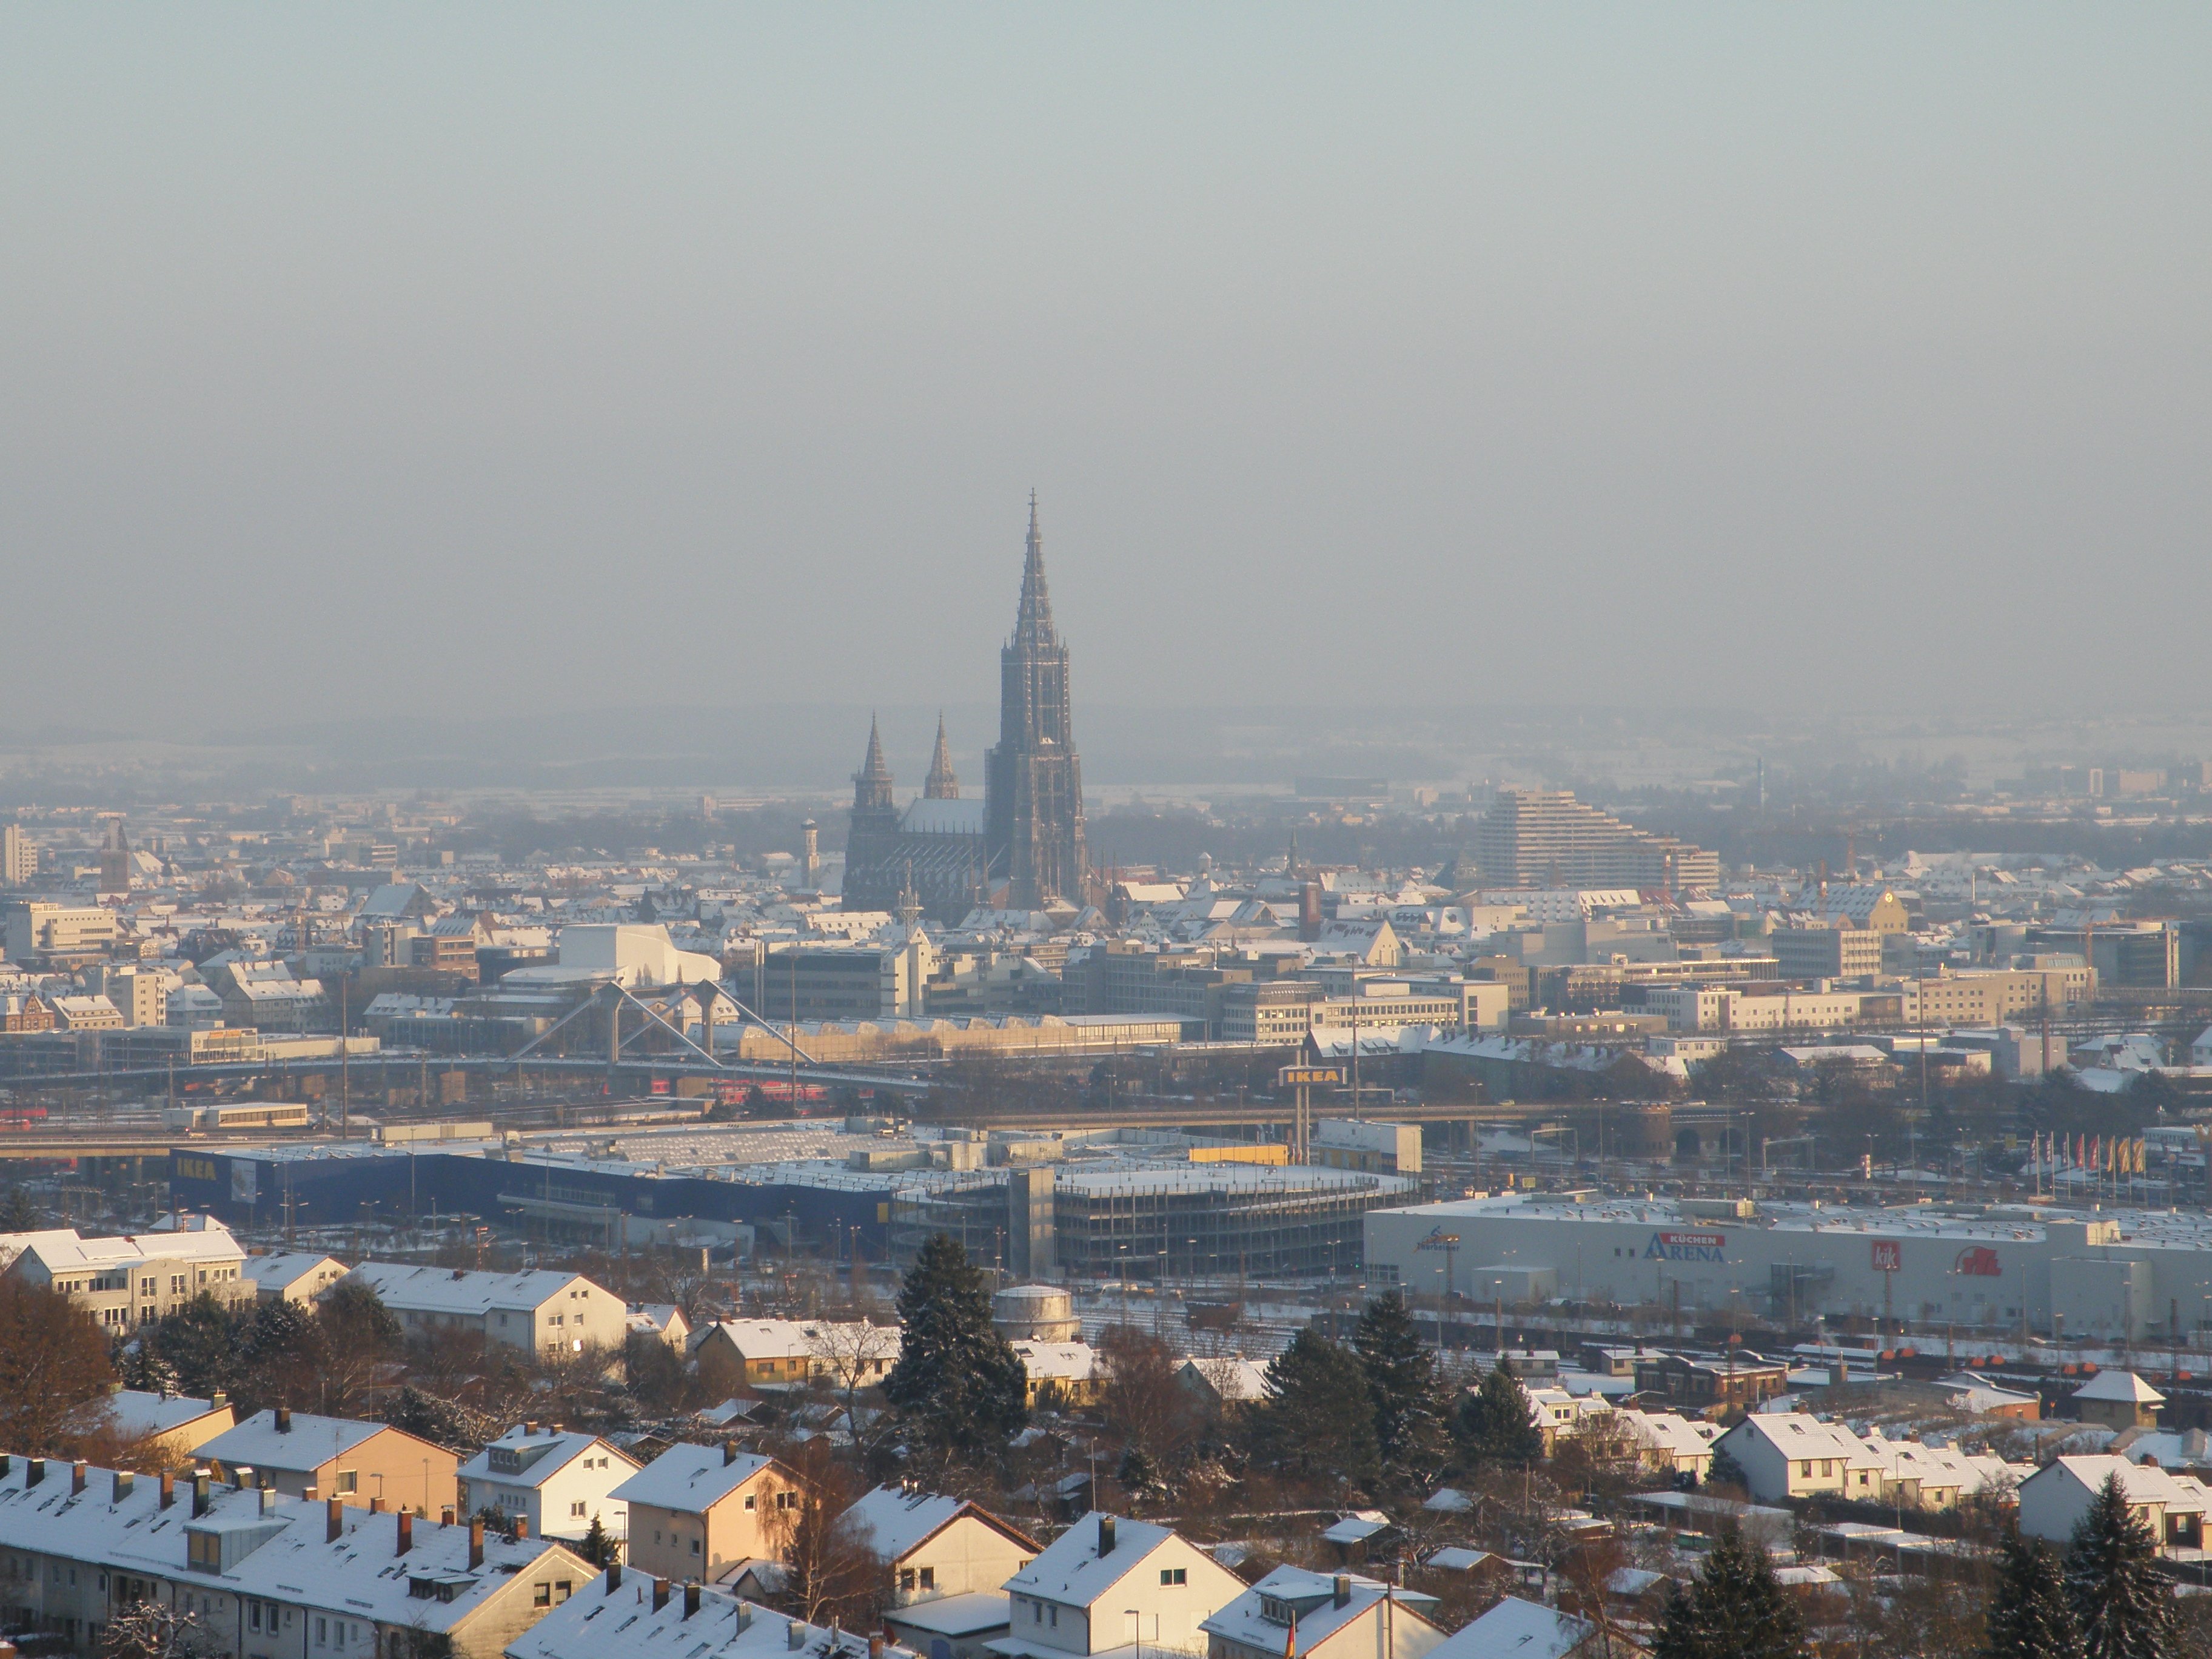
horizon, snow, winter, skyline, town, city, skyscraper, cityscape, panorama, tower, weather, landmark, outlook, ulm, aerial photography, munster, atmospheric phenomenon, human settlement, atmosphere of earth